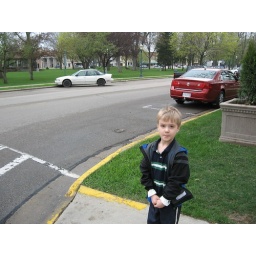
The Handy Man required me to go with him because he was too young to cross the street by himself.